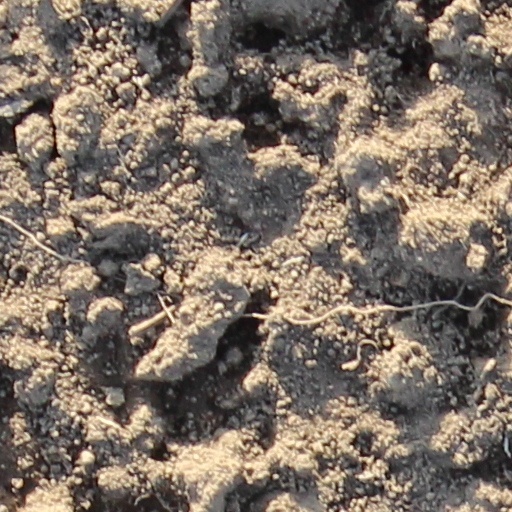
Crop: wheat